Greek genocide

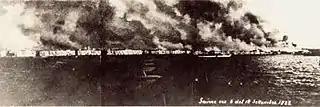
Smyrna burning during the Fire of Smyrna. According to different estimates some 10,000 to 100,000 Greeks and Armenians were killed in the fire and accompanying massacres.

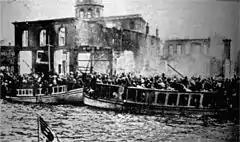
Smyrna citizens trying to reach the Allied ships during the Smyrna fire, 1922. The photo was taken from the launch boat of a US battleship.

According to Benny Morris and Dror Ze'evi in "The Thirty-Year Genocide", as a result of Ottoman and Turkish state policy, "several hundred thousand Ottoman Greeks had died. Either they were murdered outright or were the intentional victims of hunger, disease, and exposure."